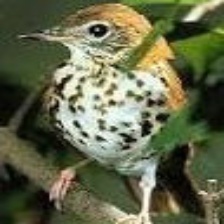
Species: WOOD THRUSH
Scientific name: HYLOCICHLA MUSTELINA